First Presbyterian Church of Newtown

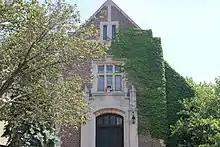
Parish house

The parish house, also called the social hall, is a two-story Collegiate Gothic-style building erected in 1931 by Charles R. Krieg Inc. It is connected to the southwestern facade of the church and faces southwest toward Seabury Street. The parish house has a gable roof made of slate, a steel-and-concrete frame, and a brick facade above a stone base. The main double door on Seabury Street has a stone surround and an inscription identifying it as the Church House. The facade's decorative details include quoins made of limestone, surrounds around the door and window openings, and casement windows. The southeastern elevation has seven bays, while the northwestern elevation has a door and four bays; these bays are separated by brick buttresses capped with stone. The visible portion of the northeastern elevation is clad with brick.